Allora, Queensland

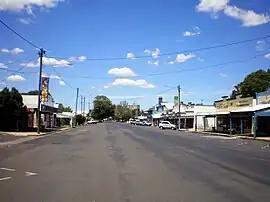
Main street

Allora is a rural town and locality in the Southern Downs Region, Queensland, Australia. In the , the locality of Allora had a population of 1,205.